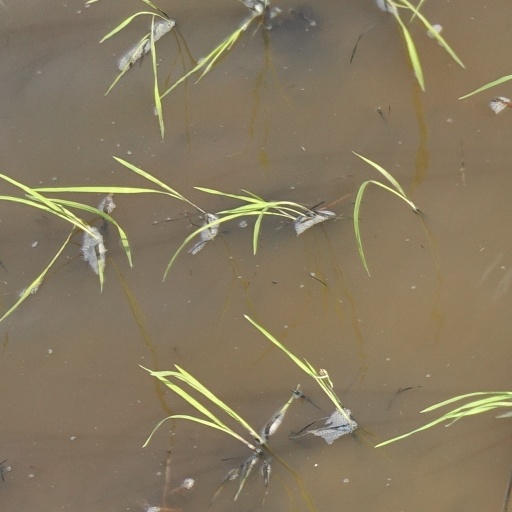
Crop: rice